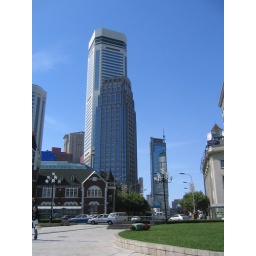
the first blue sky i'd seen in over a month